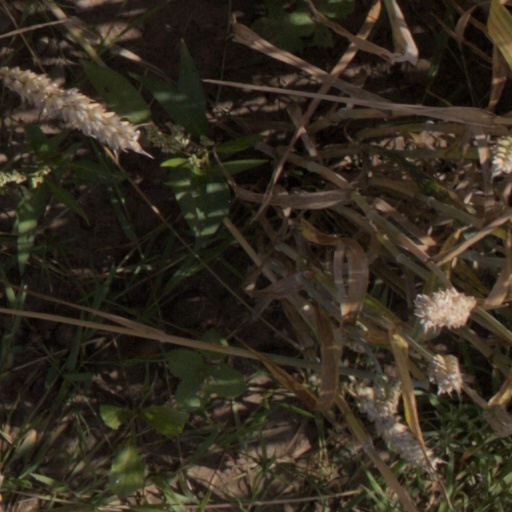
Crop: wheat